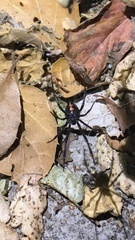
Species: Lactrodectus_hesperus